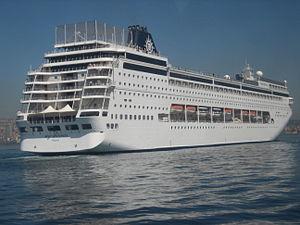
Le MSC Sinfonia est un navire de croisière de classe Lirica construit en 2001 par les Chantiers de l'Atlantique de Saint-Nazaire pour la société MSC Croisières.
MSC Croisières est une société de navigation domiciliée à Genève. Son propriétaire et fondateur est Gianluigi Aponte. Elle est une filiale de MSC Crociere, appartenant à la Mediterranean Shipping Company. Depuis 2014, MSC Croisières commande ses paquebots dans deux chantiers navals différents.
La classe Lirica est une classe de cinqs navires de croisière construits aux chantiers de l'Atlantique de Saint-Nazaire. Quatre paquebots de cette classe sont exploitée par la société MSC Croisières et le premier paquebot de la classe, plus petit, est exploitée par Aida Cruises. Le dernier navire a été commandé en 2003.